Baird College

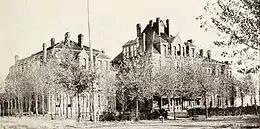

Baird College was a women's educational facility which was founded in Clinton, Missouri, in 1885 and operated for twelve years under the management of Priscilla Baird and her husband Homer. They closed the school in 1898, and though they tried to reopen with other management the following year, the plans did not come to fruition. In 1902 the school briefly opened as the Clinton College for Young Ladies, but closed after two years. From 1910 to 1925, the school was operated by the Seventh-day Adventist Church to train German-speaking ministers for immigrant congregations. The onset of World War I and the patriotism which ensued made the school obsolete, forcing its closure.